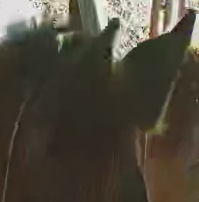
Face region: ears (position_of_ears)
Pain indicator: not_present